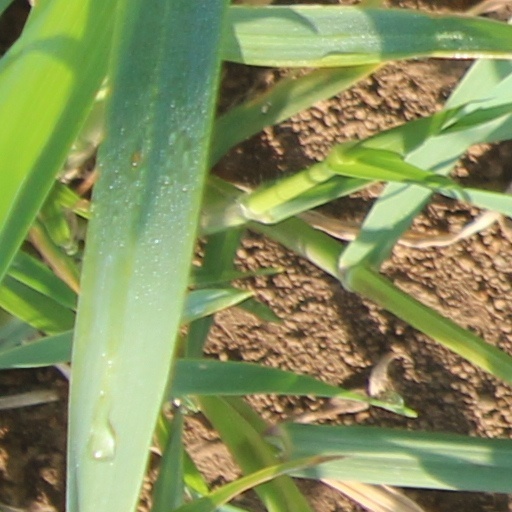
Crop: wheat